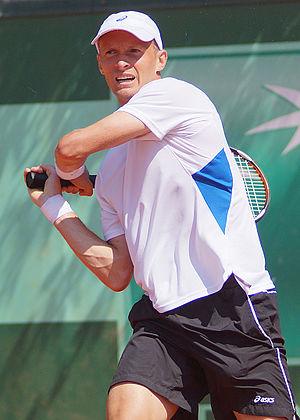
Nikolay Davydenko, né le 2 juin 1981 à Sievierodonetsk en Ukraine, est un joueur de tennis russe.